Mirpur DOHS

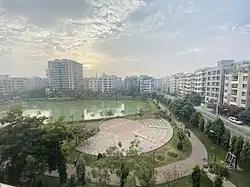
Mirpur DOHS

Mirpur DOHS is a neighbourhood of Dhaka North, situated in Mirpur Thana of Dhaka City, Bangladesh. The area is under the jurisdiction of Pallabi Thana Police Station.